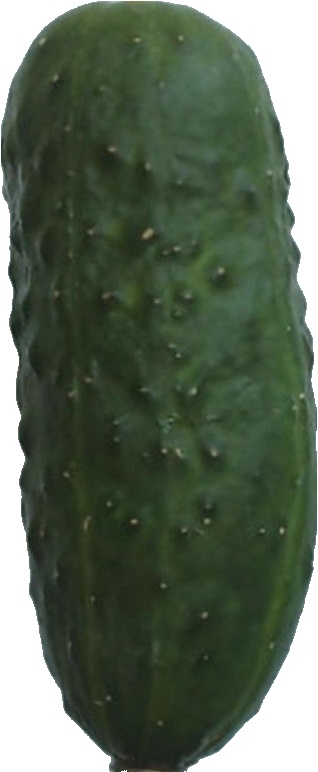
Label: cucumber_1